Jet engine

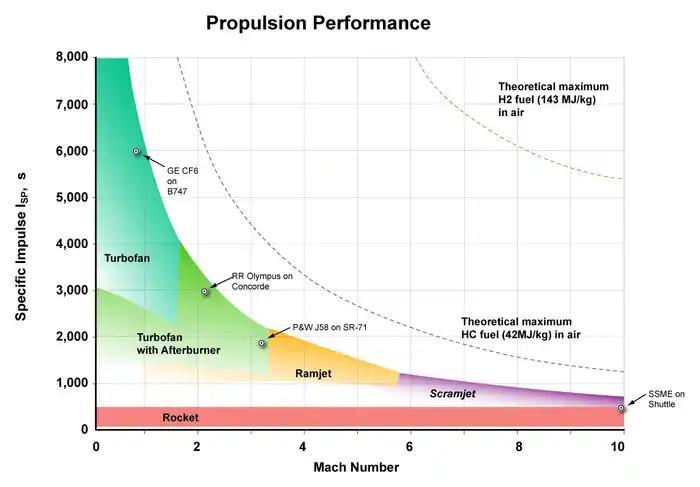
Specific impulse as a function of speed for different jet types with kerosene fuel (hydrogen I would be about twice as high). Although efficiency plummets with speed, greater distances are covered. Efficiency per unit distance (per km or mile) is roughly independent of speed for jet engines as a group; however, airframes become inefficient at supersonic speeds.

The energy efficiency (formula_15) of jet engines installed in vehicles has two main components: